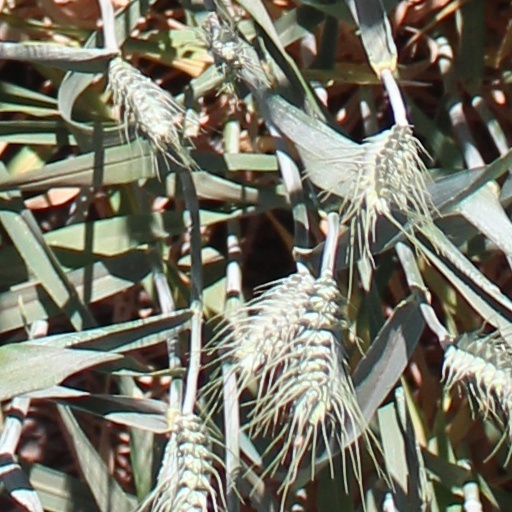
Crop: wheat